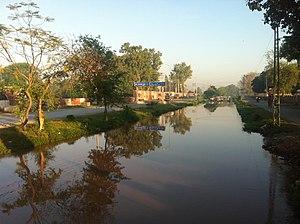
Le district d'Okara est une subdivision administrative de la province du Pendjab au Pakistan. Constitué autour de sa capitale, Okara, le district est situé dans le centre-est de la province. Il est entouré par les districts de Nankana Sahib et Kasur au nord, par l'Inde à l'est, les districts de Bahawalnagar et Pakpattan au sud, et enfin les districts de Sahiwal et Faisalabad à l'ouest.